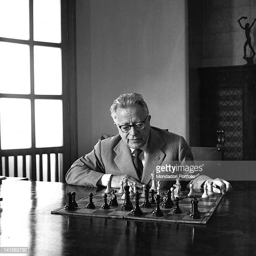
the general secretary of politician playing chess in his house